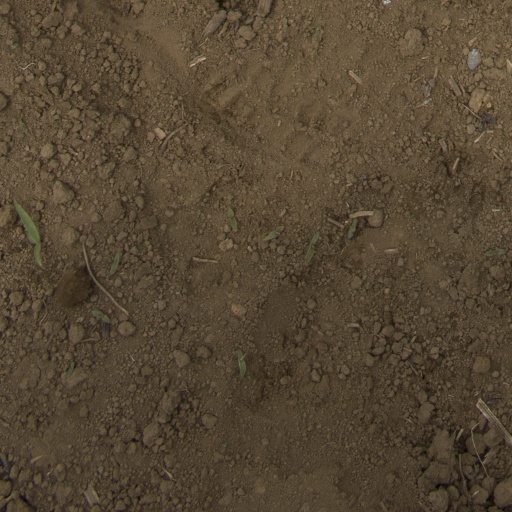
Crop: Jerusalem artichoke